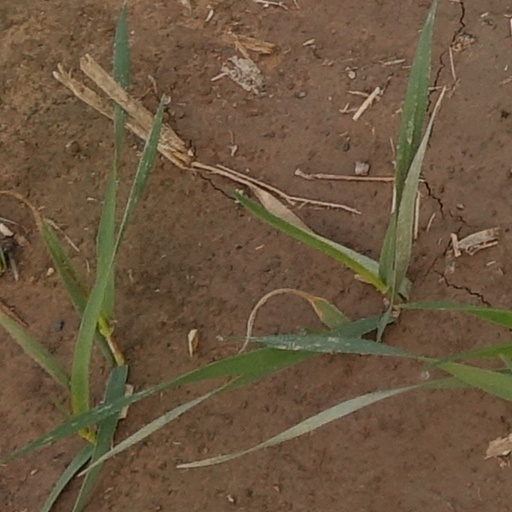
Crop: wheat